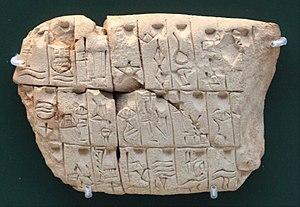
Liste lexicale de noms de lieux. Graphie ""proto-cunéiforme"". Provenance
La période d'Uruk est une période à la charnière entre la préhistoire et l'histoire de la Mésopotamie, qui couvre à peu près le IVᵉ millénaire av. J.-C. Comme son nom l'indique, elle a été identifiée à partir des fouilles archéologiques de la cité d'Uruk, en Basse Mésopotamie, qui ont livré pour cette période un ensemble monumental dépassant largement ce qui se faisait ailleurs à la même époque.
Les listes lexicales sont un type de documents cunéiformes très répandus en Mésopotamie et dans le Proche-Orient ancien. Ce sont des énumérations de signes idéographiques ou phonétiques, classés selon un principe pré-défini, et souvent divisées en diverses colonnes, expliquant ou traduisant dans une langue un signe déterminé.
L’écriture cunéiforme est un système d'écriture complet mis au point en Basse Mésopotamie entre 3400 et 3300 av. J.-C., qui s'est par la suite répandu dans tout le Proche-Orient ancien, avant de disparaître dans les premiers siècles de l'ère chrétienne. Au départ pictographique et linéaire, la graphie de cette écriture a progressivement évolué vers des signes constitués de traits terminés en forme de « coins » ou « clous », auxquels elle doit son nom, « cunéiforme », qui lui a été donné aux XVIIIᵉ et XIXᵉ siècles. Cette écriture se pratique par incision à l'aide d'un calame sur des tablettes d'argile, ou sur une grande variété d'autres supports.